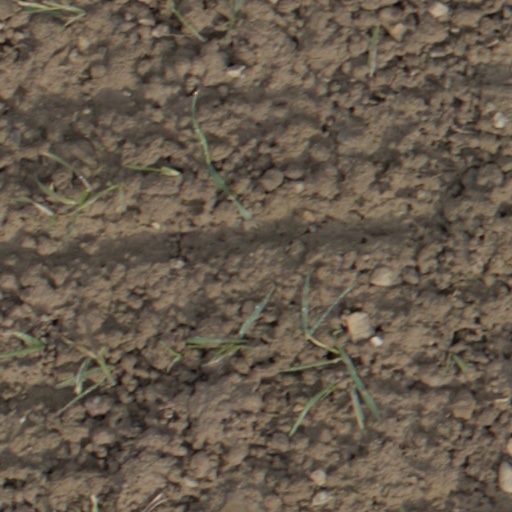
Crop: wheat